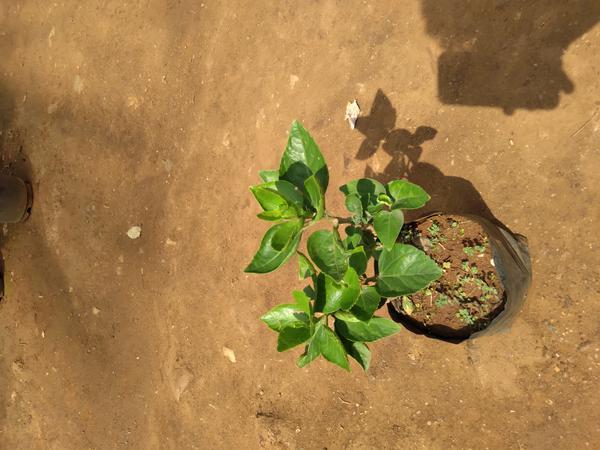
Plant: Hibiscus